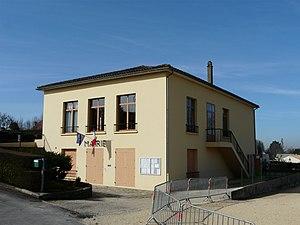
La mairie de Saint-Agne, Dordogne, France.
Saint-Agne, dénommée Saint-Aigne jusqu'en 1985, est une commune française située dans le département de la Dordogne, en région Nouvelle-Aquitaine.